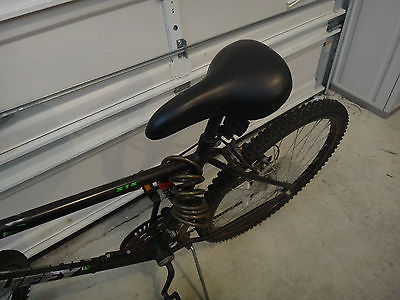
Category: bicycle